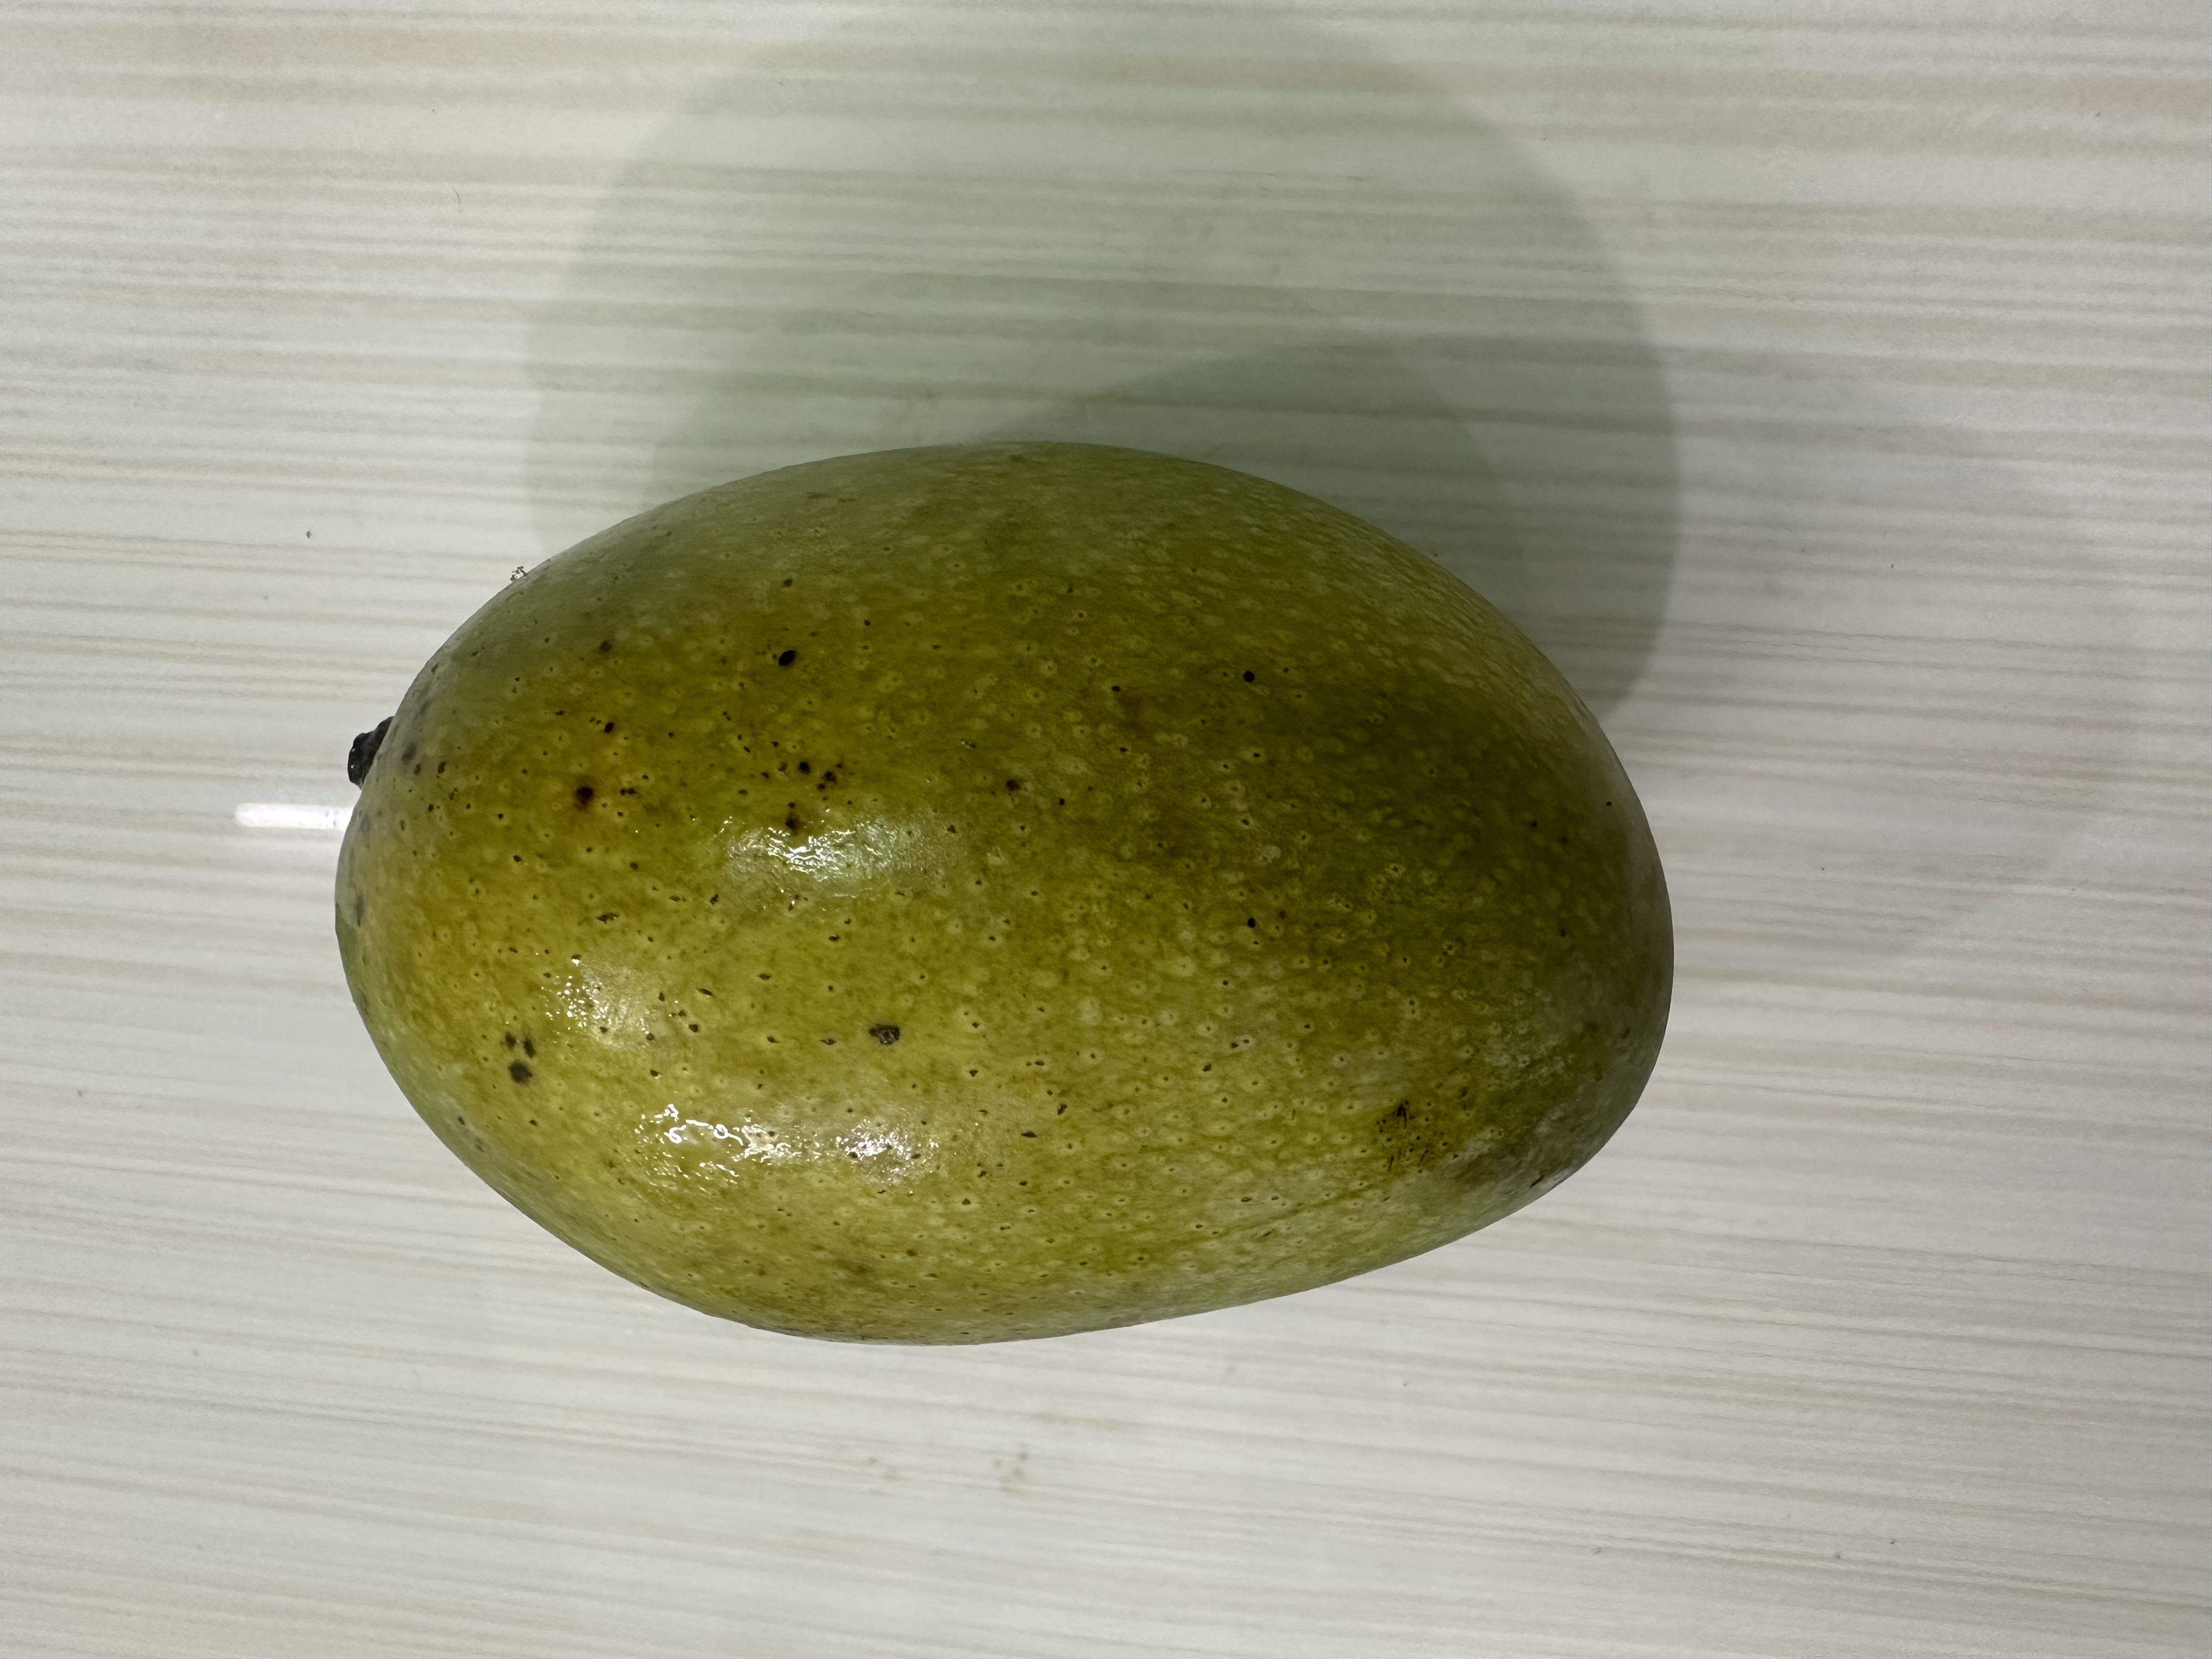
Mango variety: Kanchon Langra